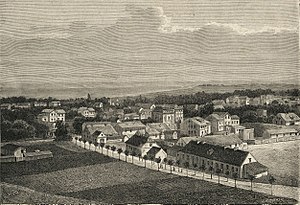
Sopot / Historie
Sopot i det 19. århundrede
Sopot er en by i det nordlige Polen, i Pommern, i dag beliggende i det voivodskab Pomorskie.